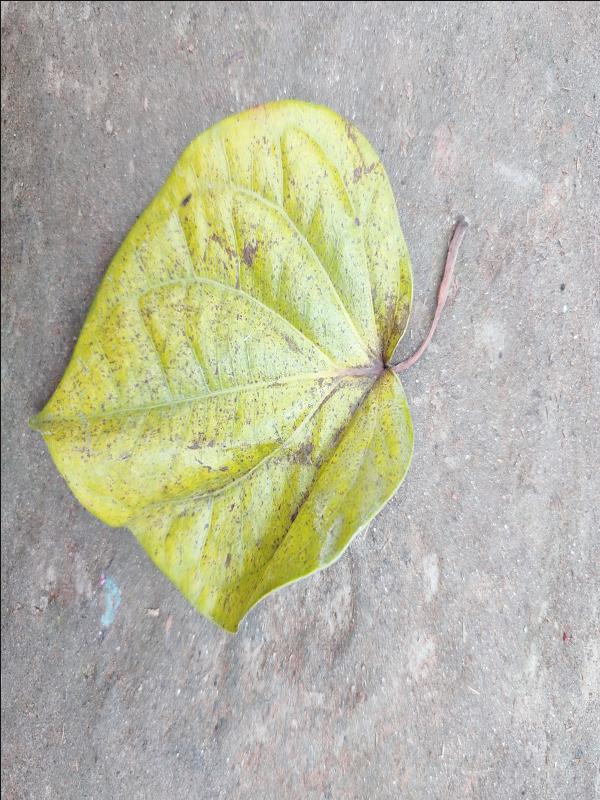
Label: Dried_Leaf